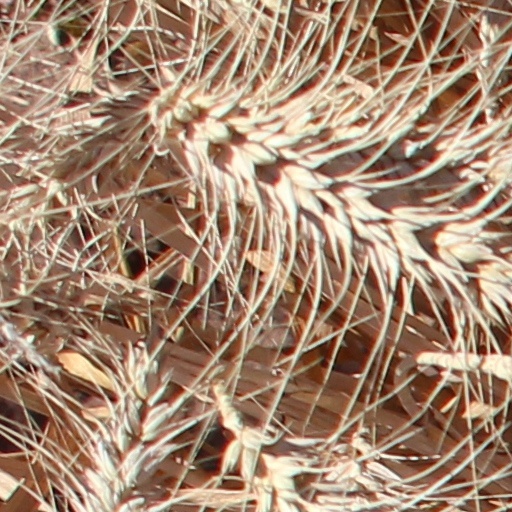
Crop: wheat